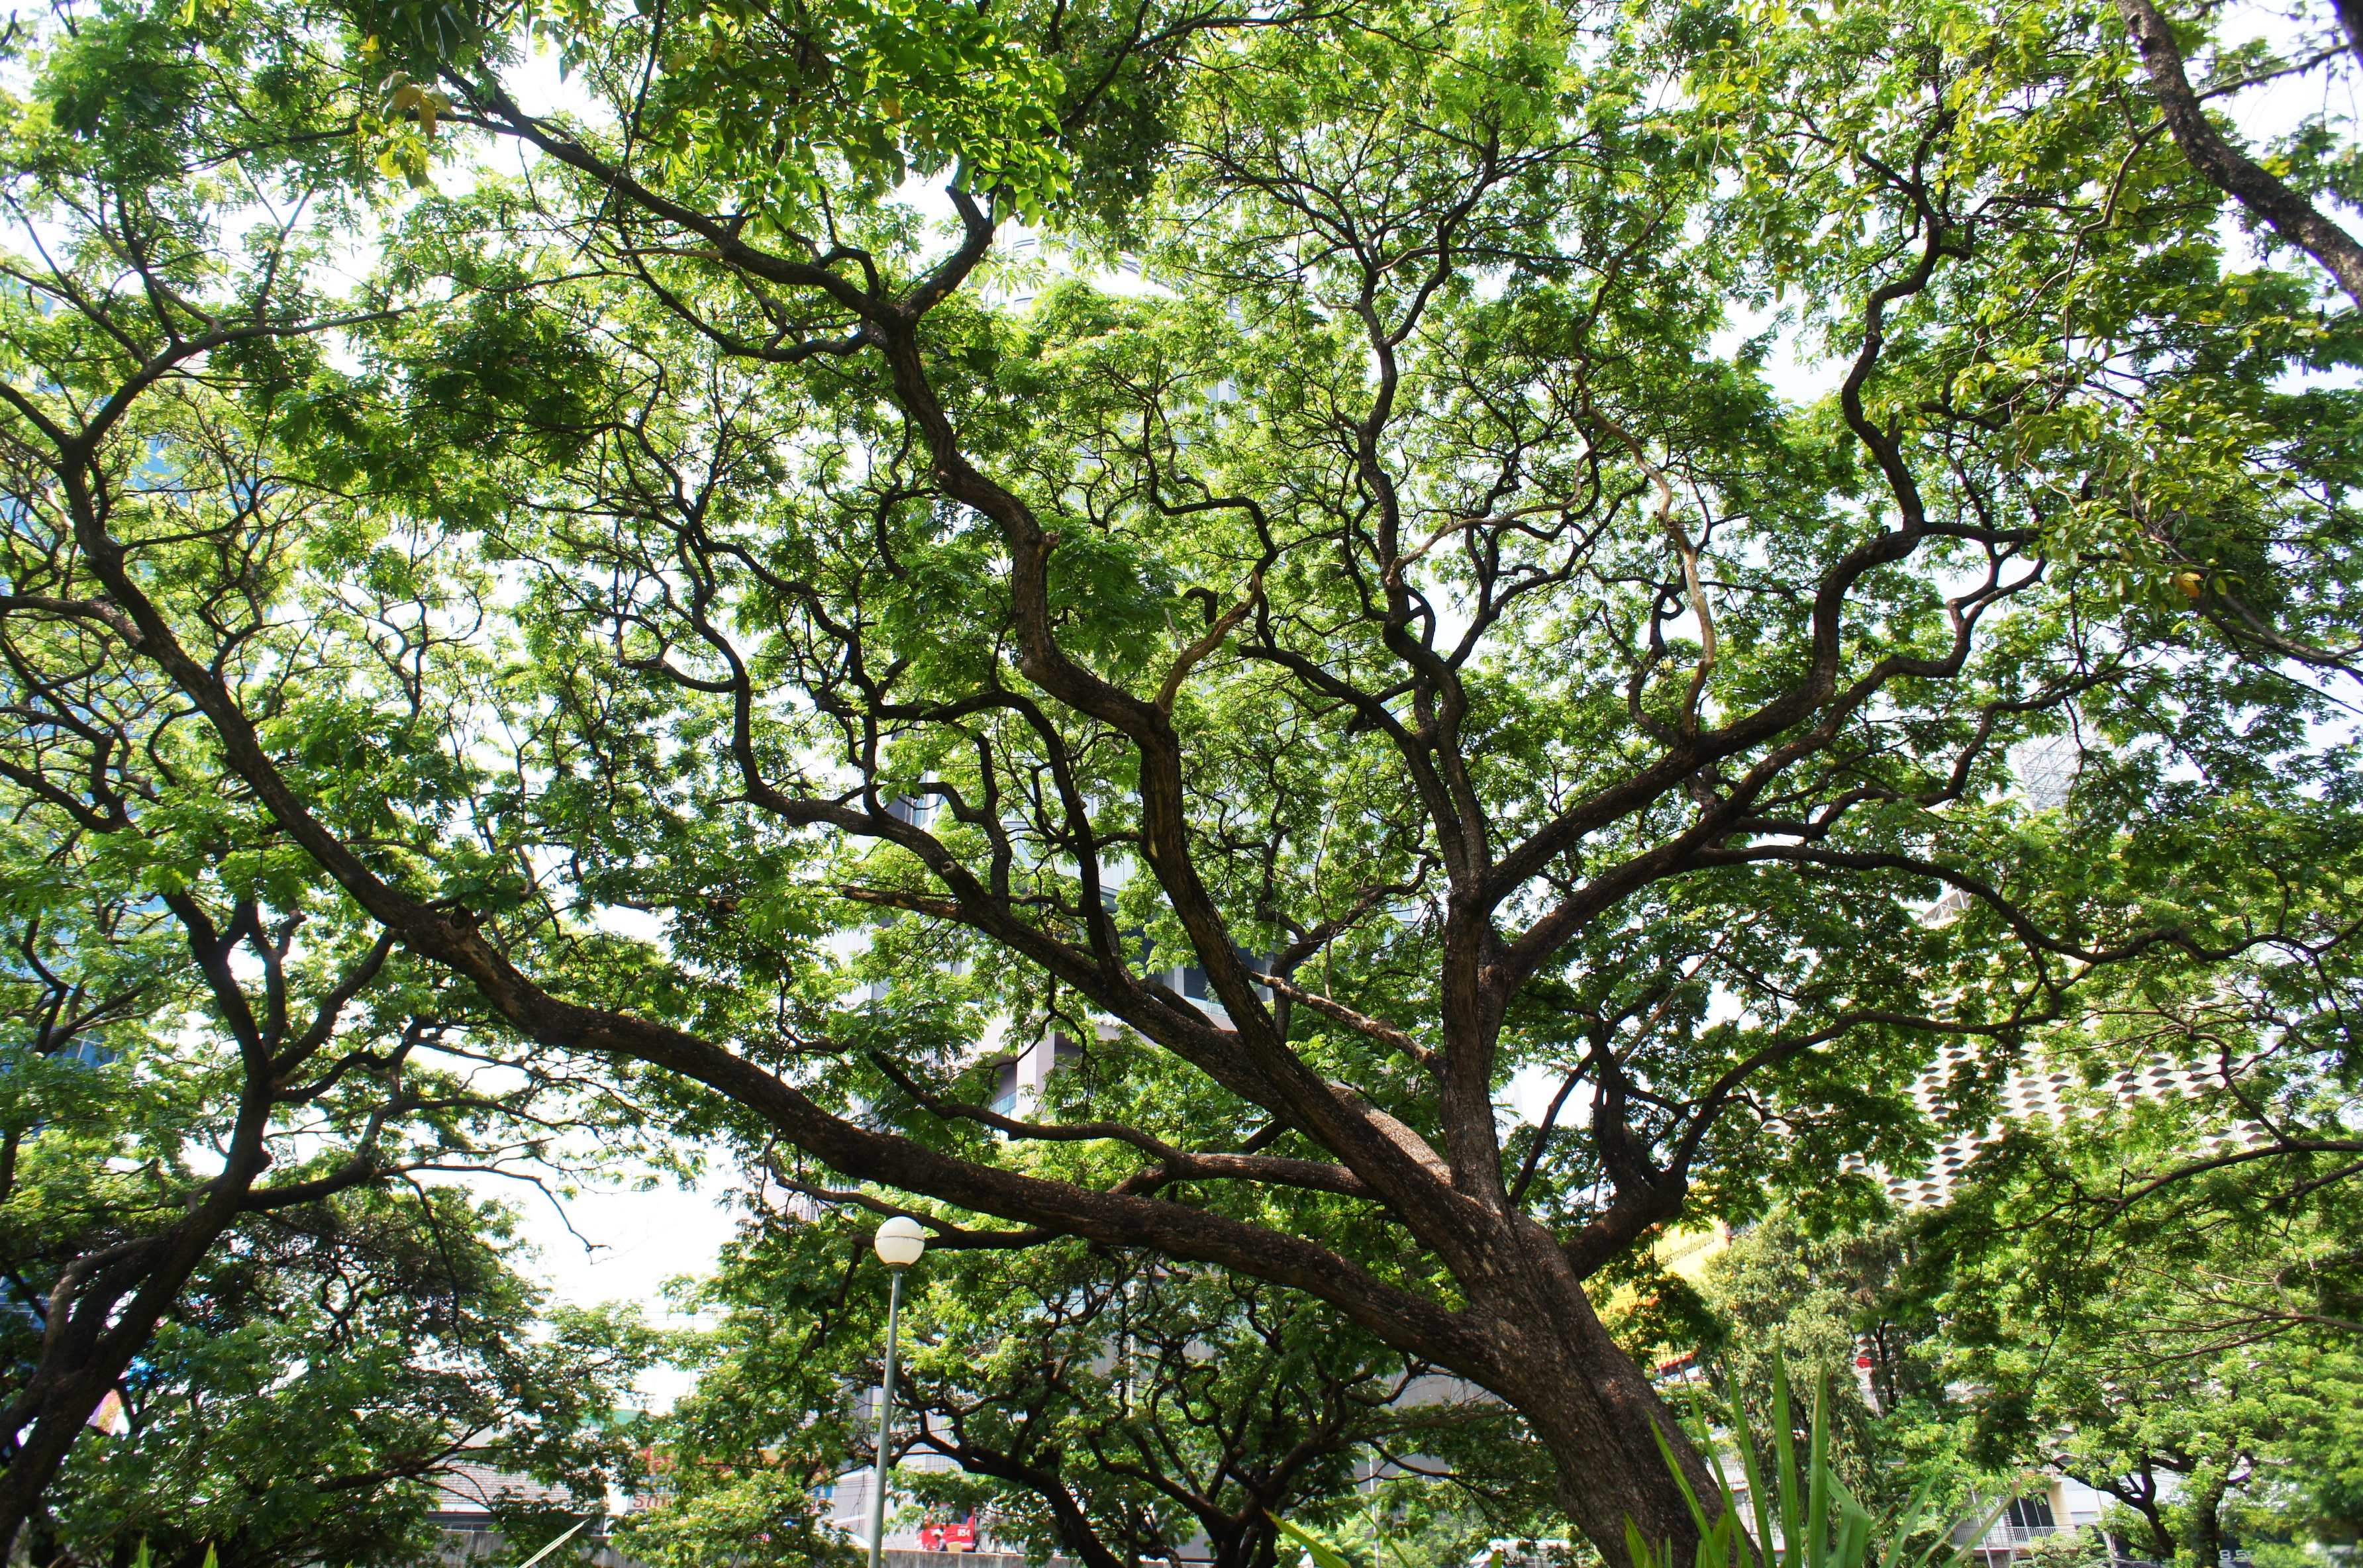
tree, nature, branch, blossom, plant, leaf, flower, green, produce, park, botany, crown, deciduous, oak, woodland, flowering plant, woody plant, land plant, plane tree family